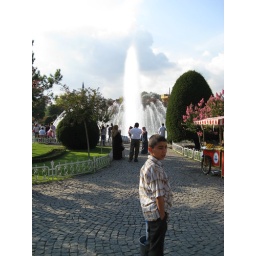
boy in front of blue mosque